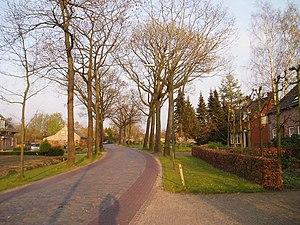
Hulsel est un village de 699 habitants dans la commune de Reusel-De Mierden, dans la province du Brabant-Septentrional aux Pays-Bas.